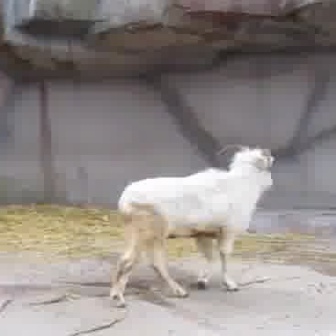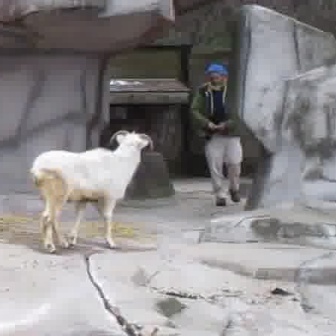
  Please identify the target specified by the bounding box [106,141,274,308] in the first image and locate it in the second image. Return the coordinates in [x_min,y_min,x_max,y_max] format.
Answer: [27,127,153,253]